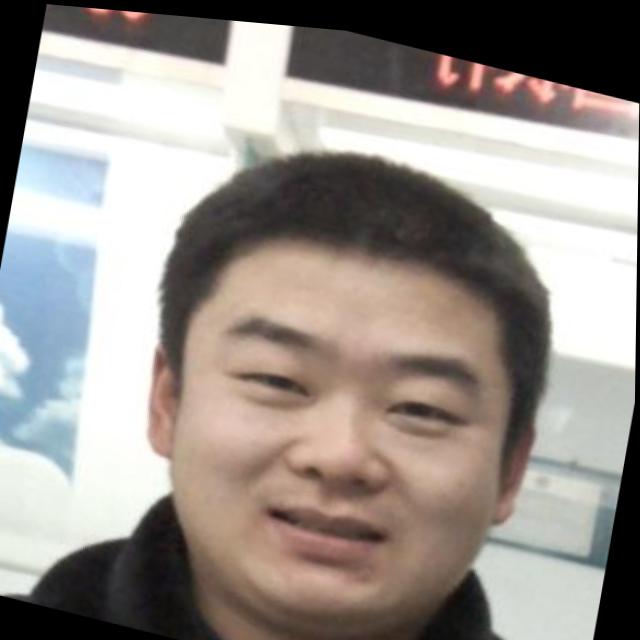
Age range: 21-44